Massimo D'Alema

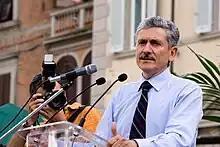
D'Alema during a Democratic Party meeting in May 2009

In 2010, D'Alema was elected president of the Parliamentary Committee for the Security of the Republic (COPASIR), a position he held until 2013, and of the Foundation of European Progressive Studies (FEPS). In 2012, when the PD experimented American-style primaries, D'Alema wanted to defend the old party traditions, and he disagreed with the idea to convert the historic workers' party to the practices of Barack Obama's politics as supported by Veltroni. Since 2013, he was within the left-wing minority of the PD, alongside Pierluigi Bersani, Pippo Civati, and Roberto Speranza, to Matteo Renzi and the Renziani. His followers and those close to the position of D'Alema are known as "dalemiani". "Dalemiani" criticize the PD's Veltroanian Charter. "Dalemiani" support a party with an anti-capitalist aspiration, in contrast to the majoritarian aspirations, akin to Britain and the United States, and the reform and amelioration of capitalism. They opposed the proposed Renzi's reforms for the 2016 Italian constitutional referendum, whose defeat caused the end of Renzi as prime minister and its reforms of the party from old politics. In 2017, in opposition to Renzi's policies and leadership, he was one of the founders of the left-wing split from the PD, Article 1 – Democratic and Progressive Movement (Art.1), which became part of the centre-left political movement called Free and Equal (LeU). In the words of Francesco Cundari, author of the book "Déjà-vu", in which he recounts twenty-five years of the Italian left, "[i]f on the one hand Veltroni and D'Alema can be reproached for a certain oligarchic conception of the party and of politics, on the other hand they should be recognized that in this way even the internal conflicts of that leadership group have never taken the form of tribal wars, as happened in the Democratic Party from the time of the Bersani–Renzi primary onwards." According to Cundari, more than Renzi, it was the importation of the American party model that marked its definitive split.